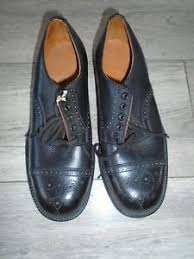
Label: Brogue